Carl Thomas Anderson

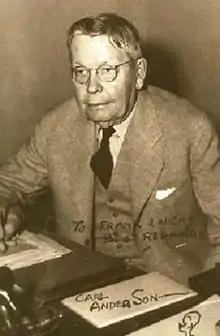

Carl Thomas Anderson (February 14, 1865 – November 4, 1948) was an American cartoonist best remembered for his comic strip "Henry". Readers followed the pantomime adventures of the mute, bald-headed Henry in strips which he signed with his familiar signature displaying an enlarged "S": Carl AnderSon.